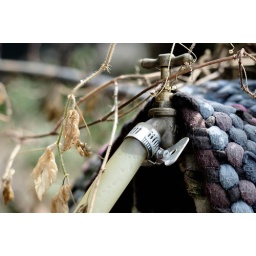
Old water tapping outside a wooden house in the village. Main source of water supply for the family.